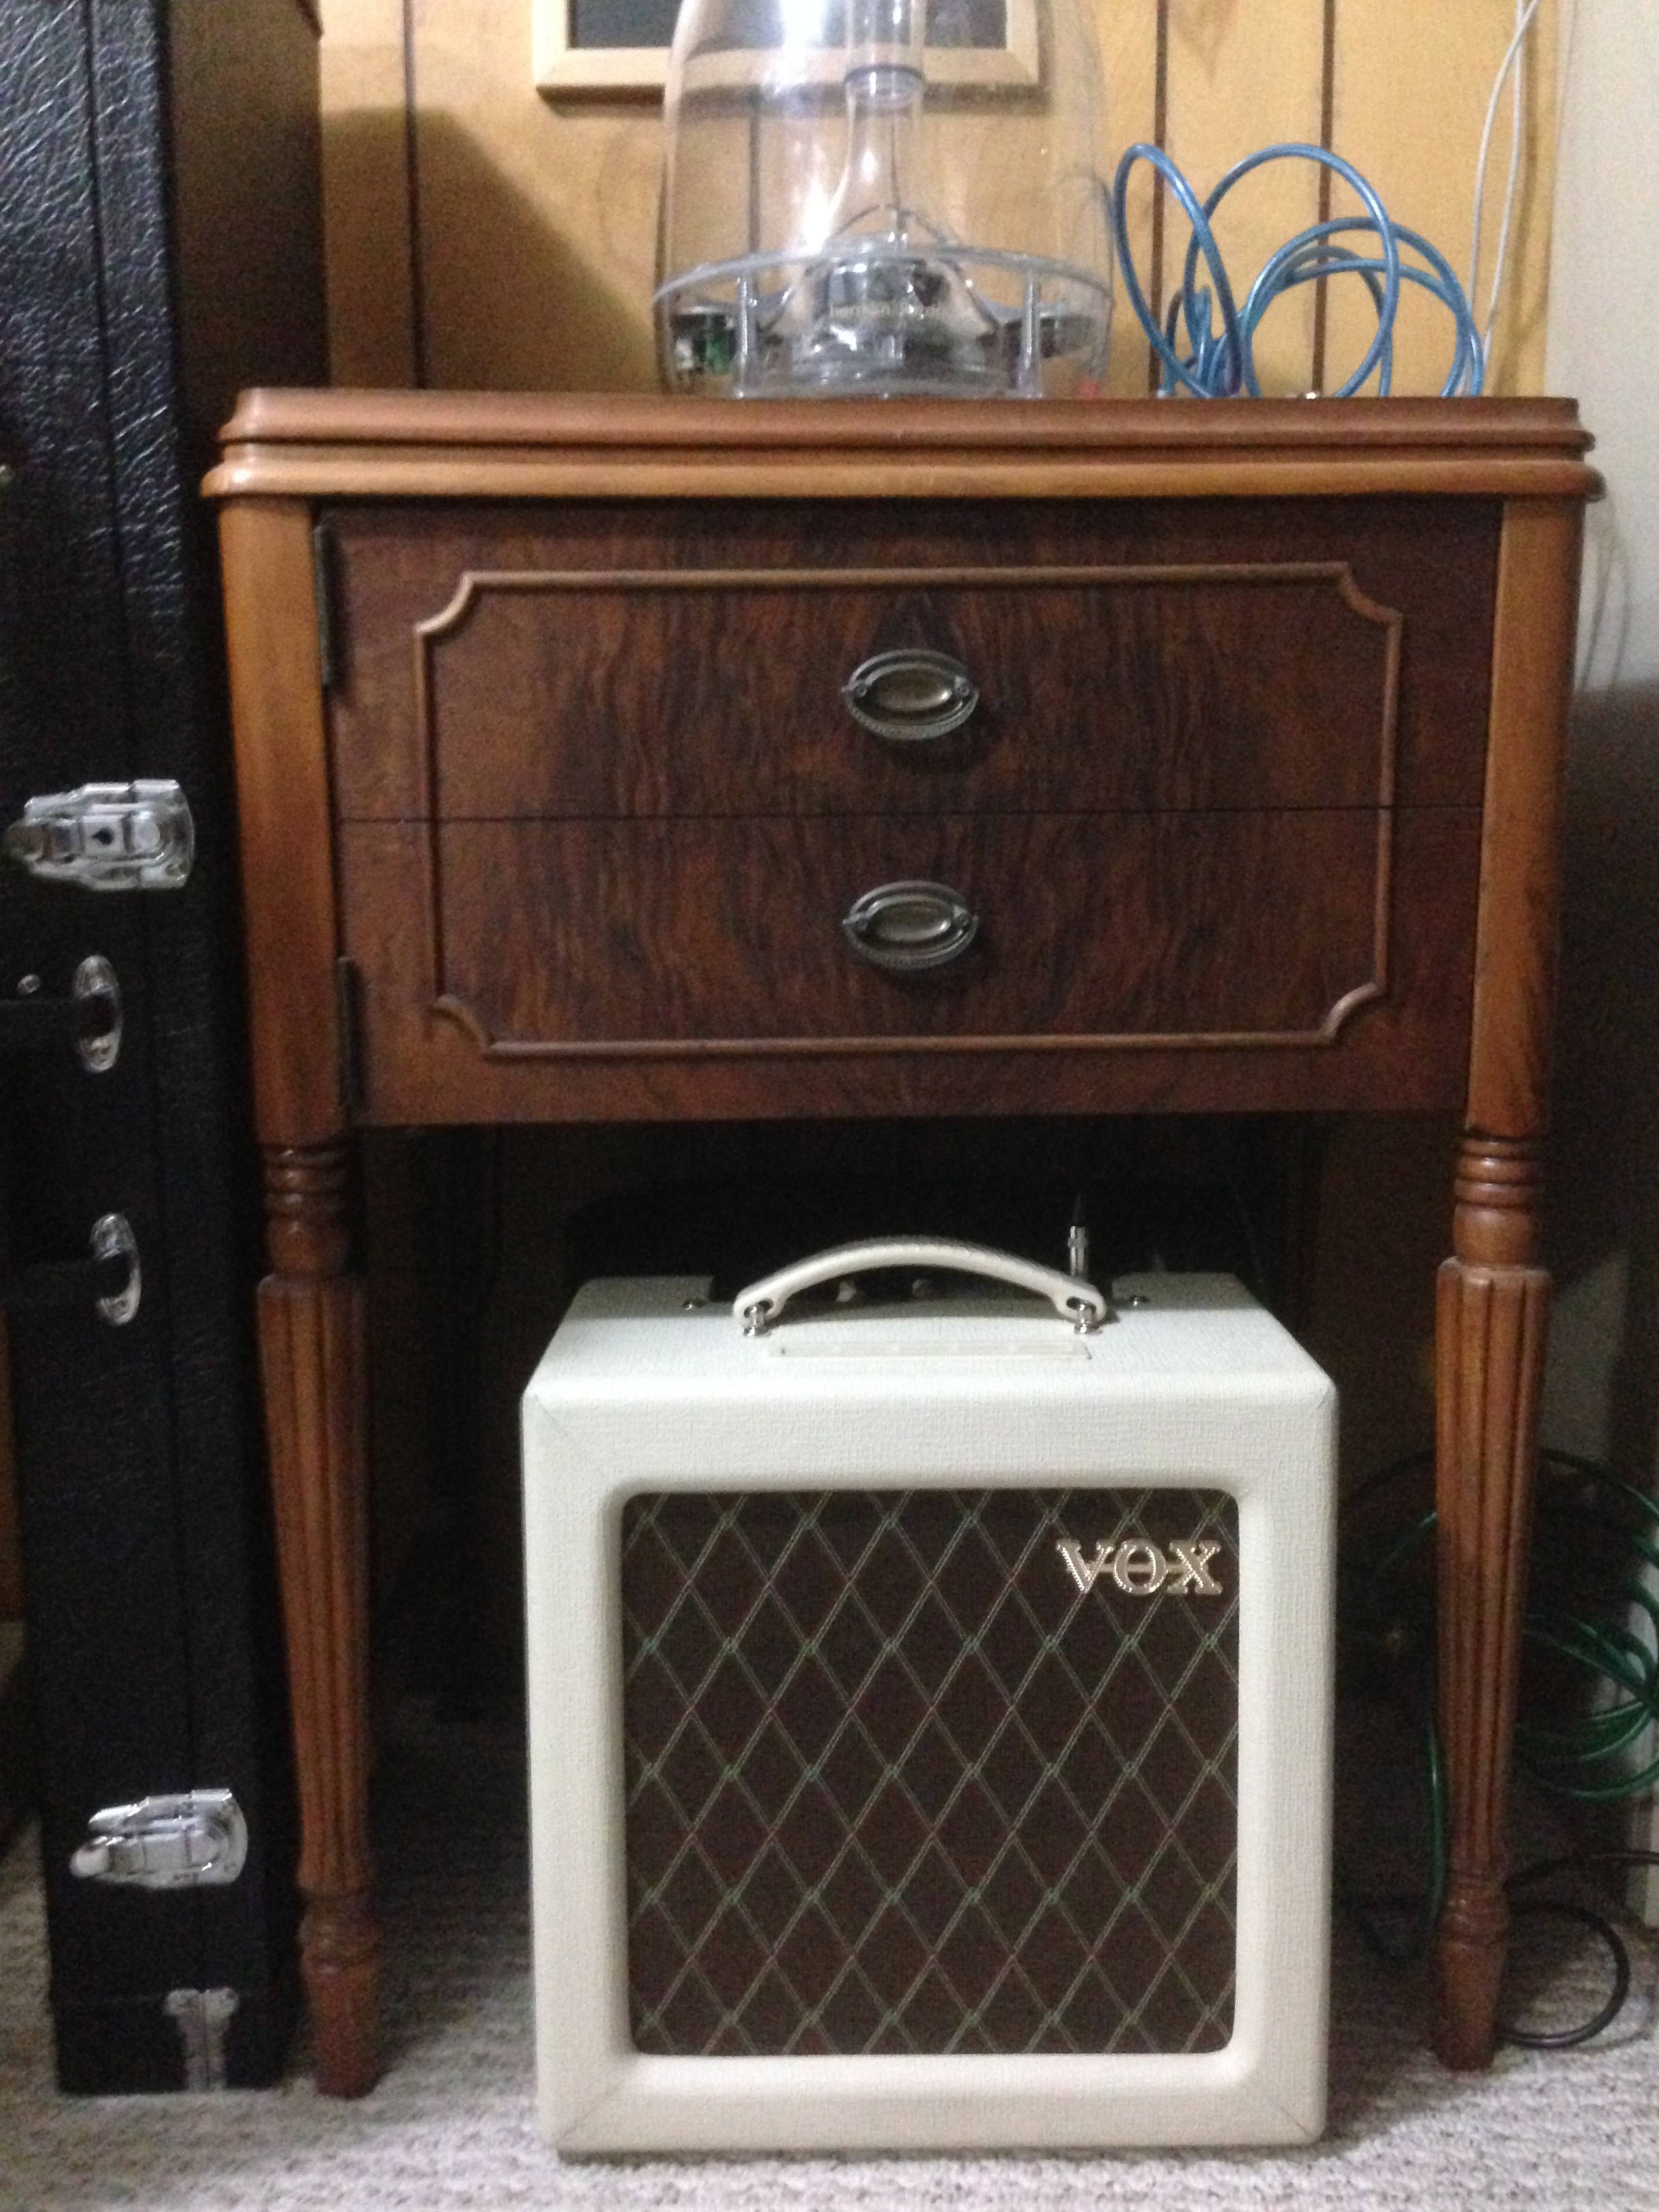
table, antique, guitar, furniture, chest, nightstand, drawer, cupboard, chest of drawers